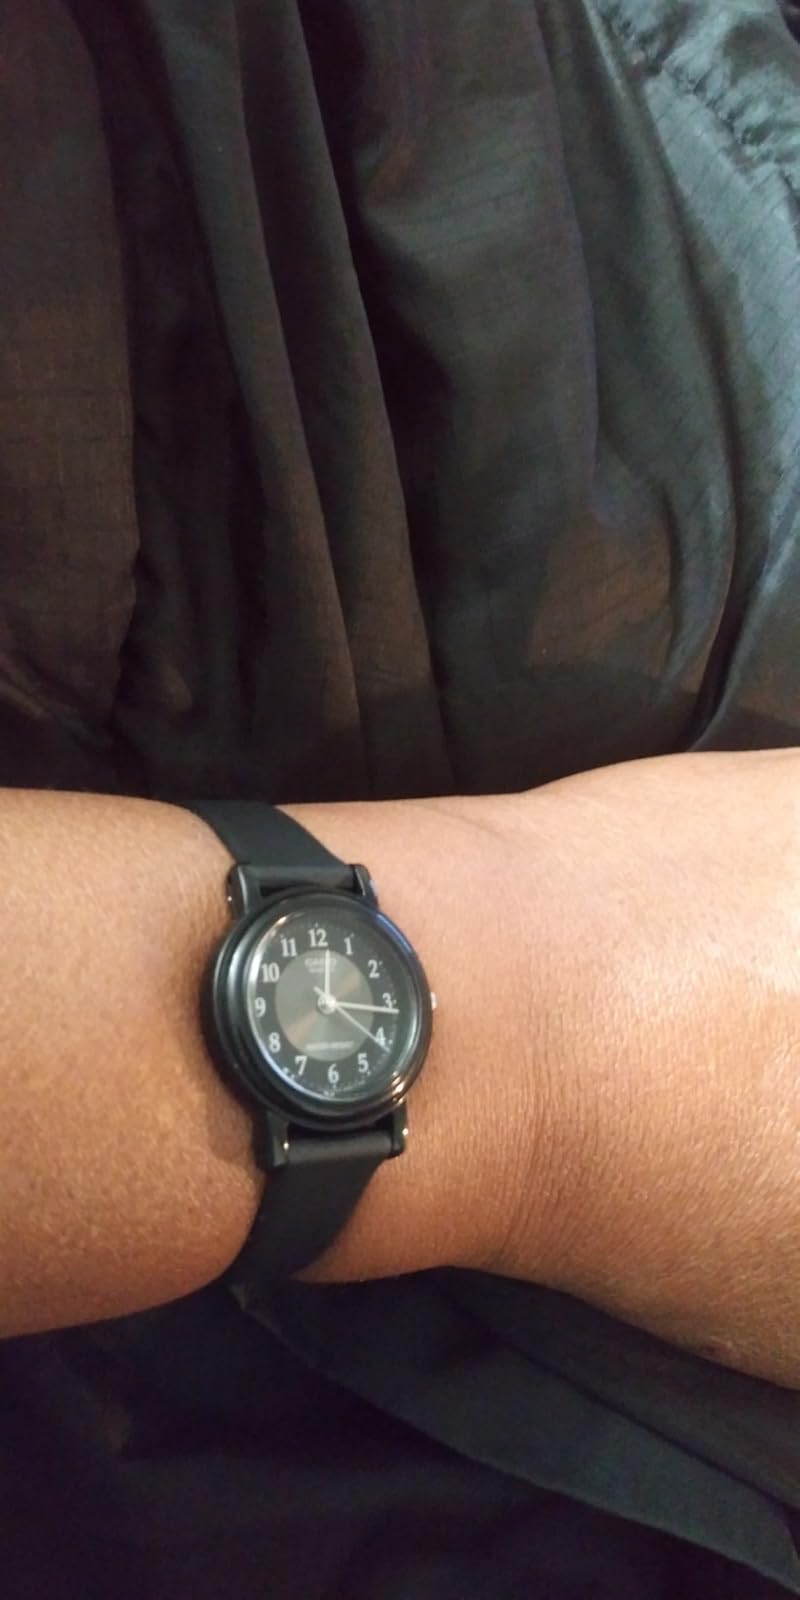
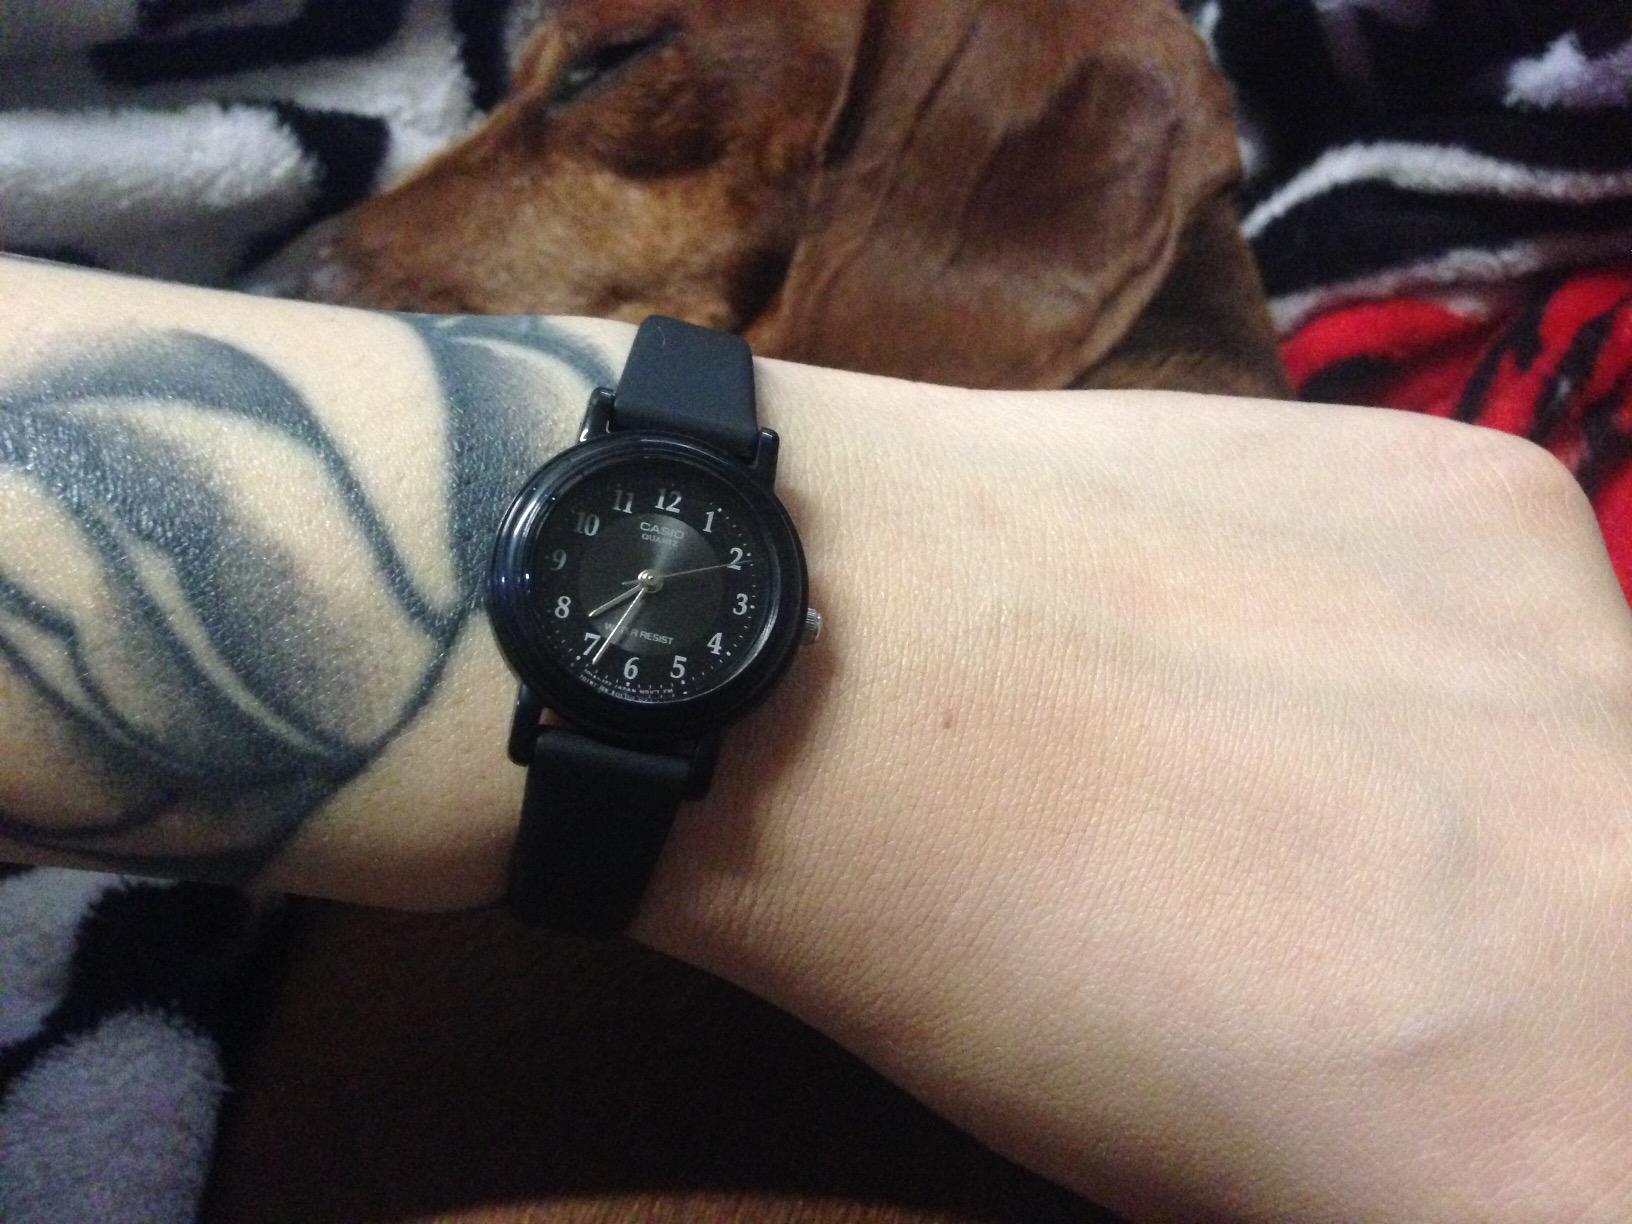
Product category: accessories_watch
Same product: yes